J. Walter Leopold

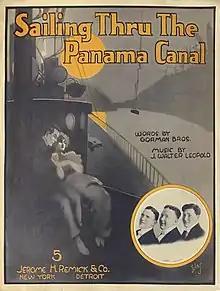
Sailing Thru the Panama Canal featuring the Gorman Brothers

J. Walter Leopold began his vaudeville career in 1914 as the pianist in The Gorman Brothers and Leopold. He provided the music for the team, but was not just the piano player in the background; he also sang and did comedy. An early review reported that J. Walter and the Gormans, "All have good voices...," and, "... the kind of comedy they put into their act is out of the beaten track." Another critic commented, "The comedian of the trio is J Walter Leopold, and he gives the act a lot of life, and inserts much good humor." Sometime in early 1915, he left the Gormans and disappeared from the theater ads for a few years.